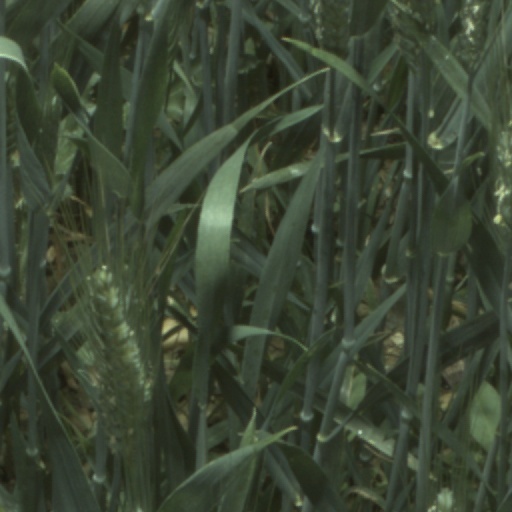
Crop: wheat